Salea horsfieldii

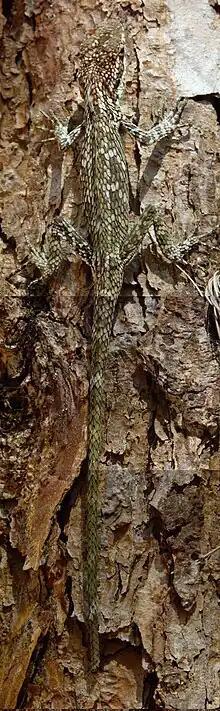
"Salea horsfieldii"

"S. horsfieldii" is an olive brown to green lizard, with a white banded appearance. The snout is about 1.5 times as long as the eye diameter which is about twice the diameter of the ear opening. The scales on the head are large and rough. Some scales around the brow above the eye are curved. A row of three or four large scales is found between the eye and the ear opening. The scales on the throat are lanceolate, keeled and sharp tipped. The male has a crest on the back of the neck made up of a few lanceolate spines facing backwards. The dorsal crest continues after a break behind the nuchal crest. The scales on the upper surface are large, rhomboidal, strongly keeled, pointing straight backwards; these are nearly always of unequal size, larger ones being scattered on the sides. The ventral scales are very strongly imbricate, strongly keeled and ending in a spine, nearly as large as the dorsals. The limbs are somewhat long, and when the hind limb is held along the body, the toes reach between the shoulder and ear opening. The tail, which is compressed, has a small crest in the male, but is crestless in the female. The caudal scales are sub-equal and strongly keeled.